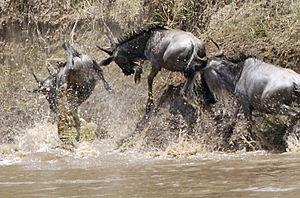
Crocodilia, est un ordre de reptiles aquatiques ovipares et carnivores qui vivent dans les zones tropicales et subtropicales de la planète. Ils sont apparus sous leur forme actuelle il y a au moins 167,7 millions d'années, c'est-à-dire vers le milieu du Jurassique. Les conceptions modernes situent l'origine des crocodiliens parmi un sous-groupe d'archosauriens terrestres du Trias ancien, il y a environ 240 Ma. De ce fait, ils sont considérés aujourd'hui comme les plus proches parents des oiseaux, lesquels descendent des dinosaures, autres archosauriens. L'ordre des Crocodilia regroupe tous les crocodiliens actuels, placés en deux ou trois familles : les Crocodylidae, les Alligatoridae et pour certaines classifications les Gavialidae. La systématique de ce groupe est très discutée depuis les années 2000. Bien que le terme « crocodiles » soit parfois utilisé pour l'ensemble de ces animaux, il est moins ambigu d'utiliser le terme « crocodiliens ».